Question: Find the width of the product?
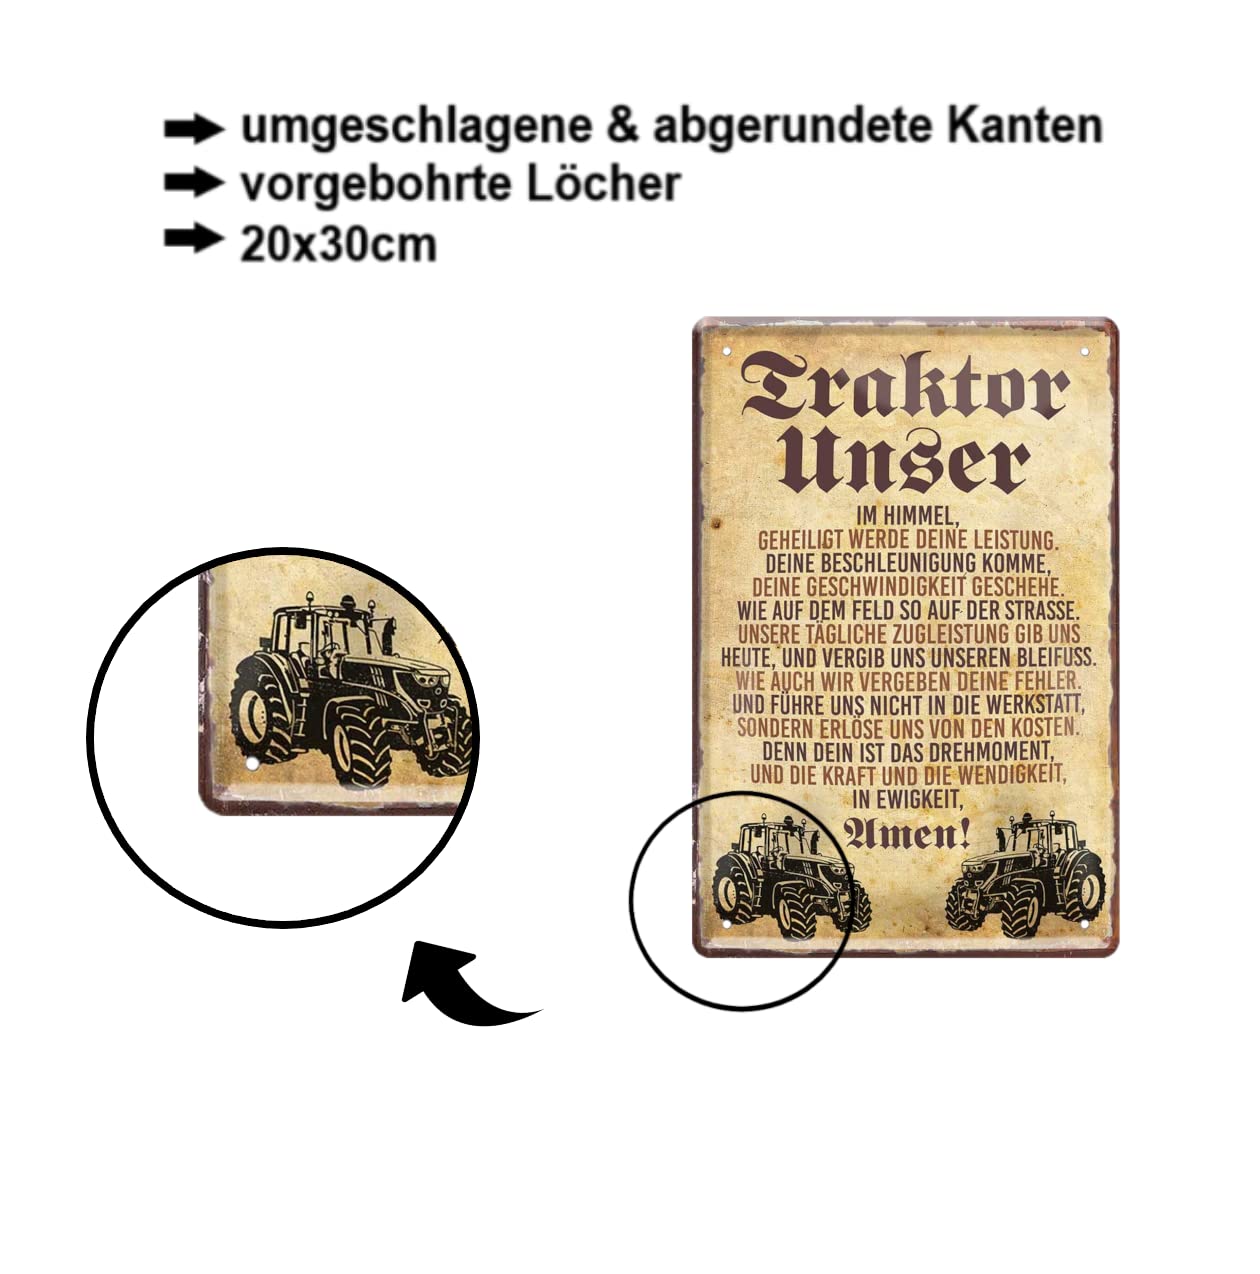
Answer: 30.0 centimetre